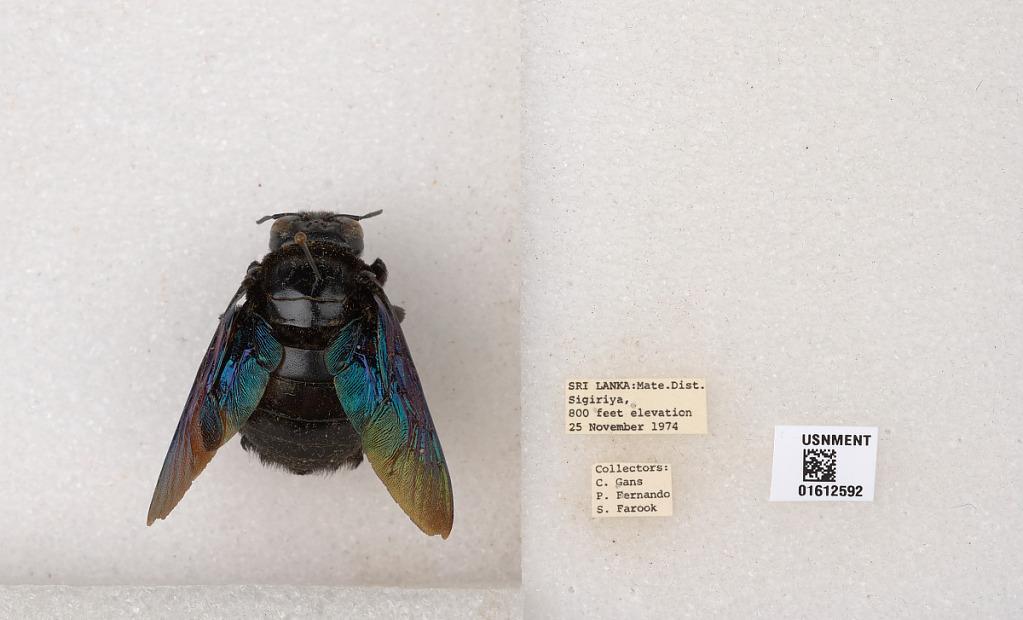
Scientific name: Xylocopa
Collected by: C. Gans, Fernando & S. Farook
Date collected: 1974-11-25
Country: Sri Lanka
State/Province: Central
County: Matale
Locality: Sigiriya